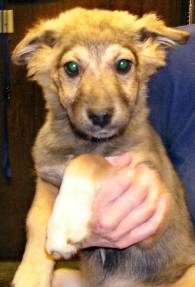
Label: dog